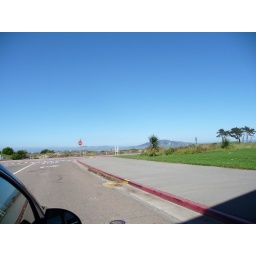
blue sky over the ocean